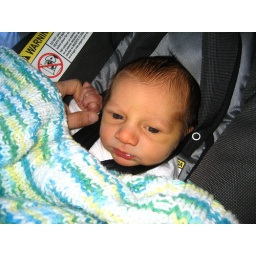
first time in the car seat